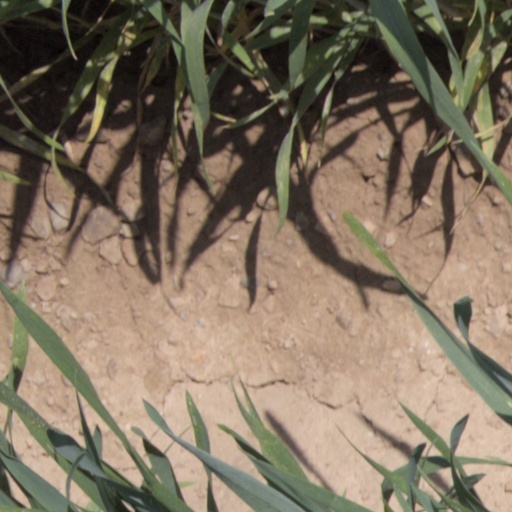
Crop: wheat